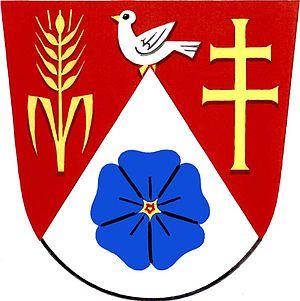
Vítonice est une commune du district de Kroměříž, dans la région de Zlín, en République tchèque. Sa population s'élevait à 418 habitants en 2018.